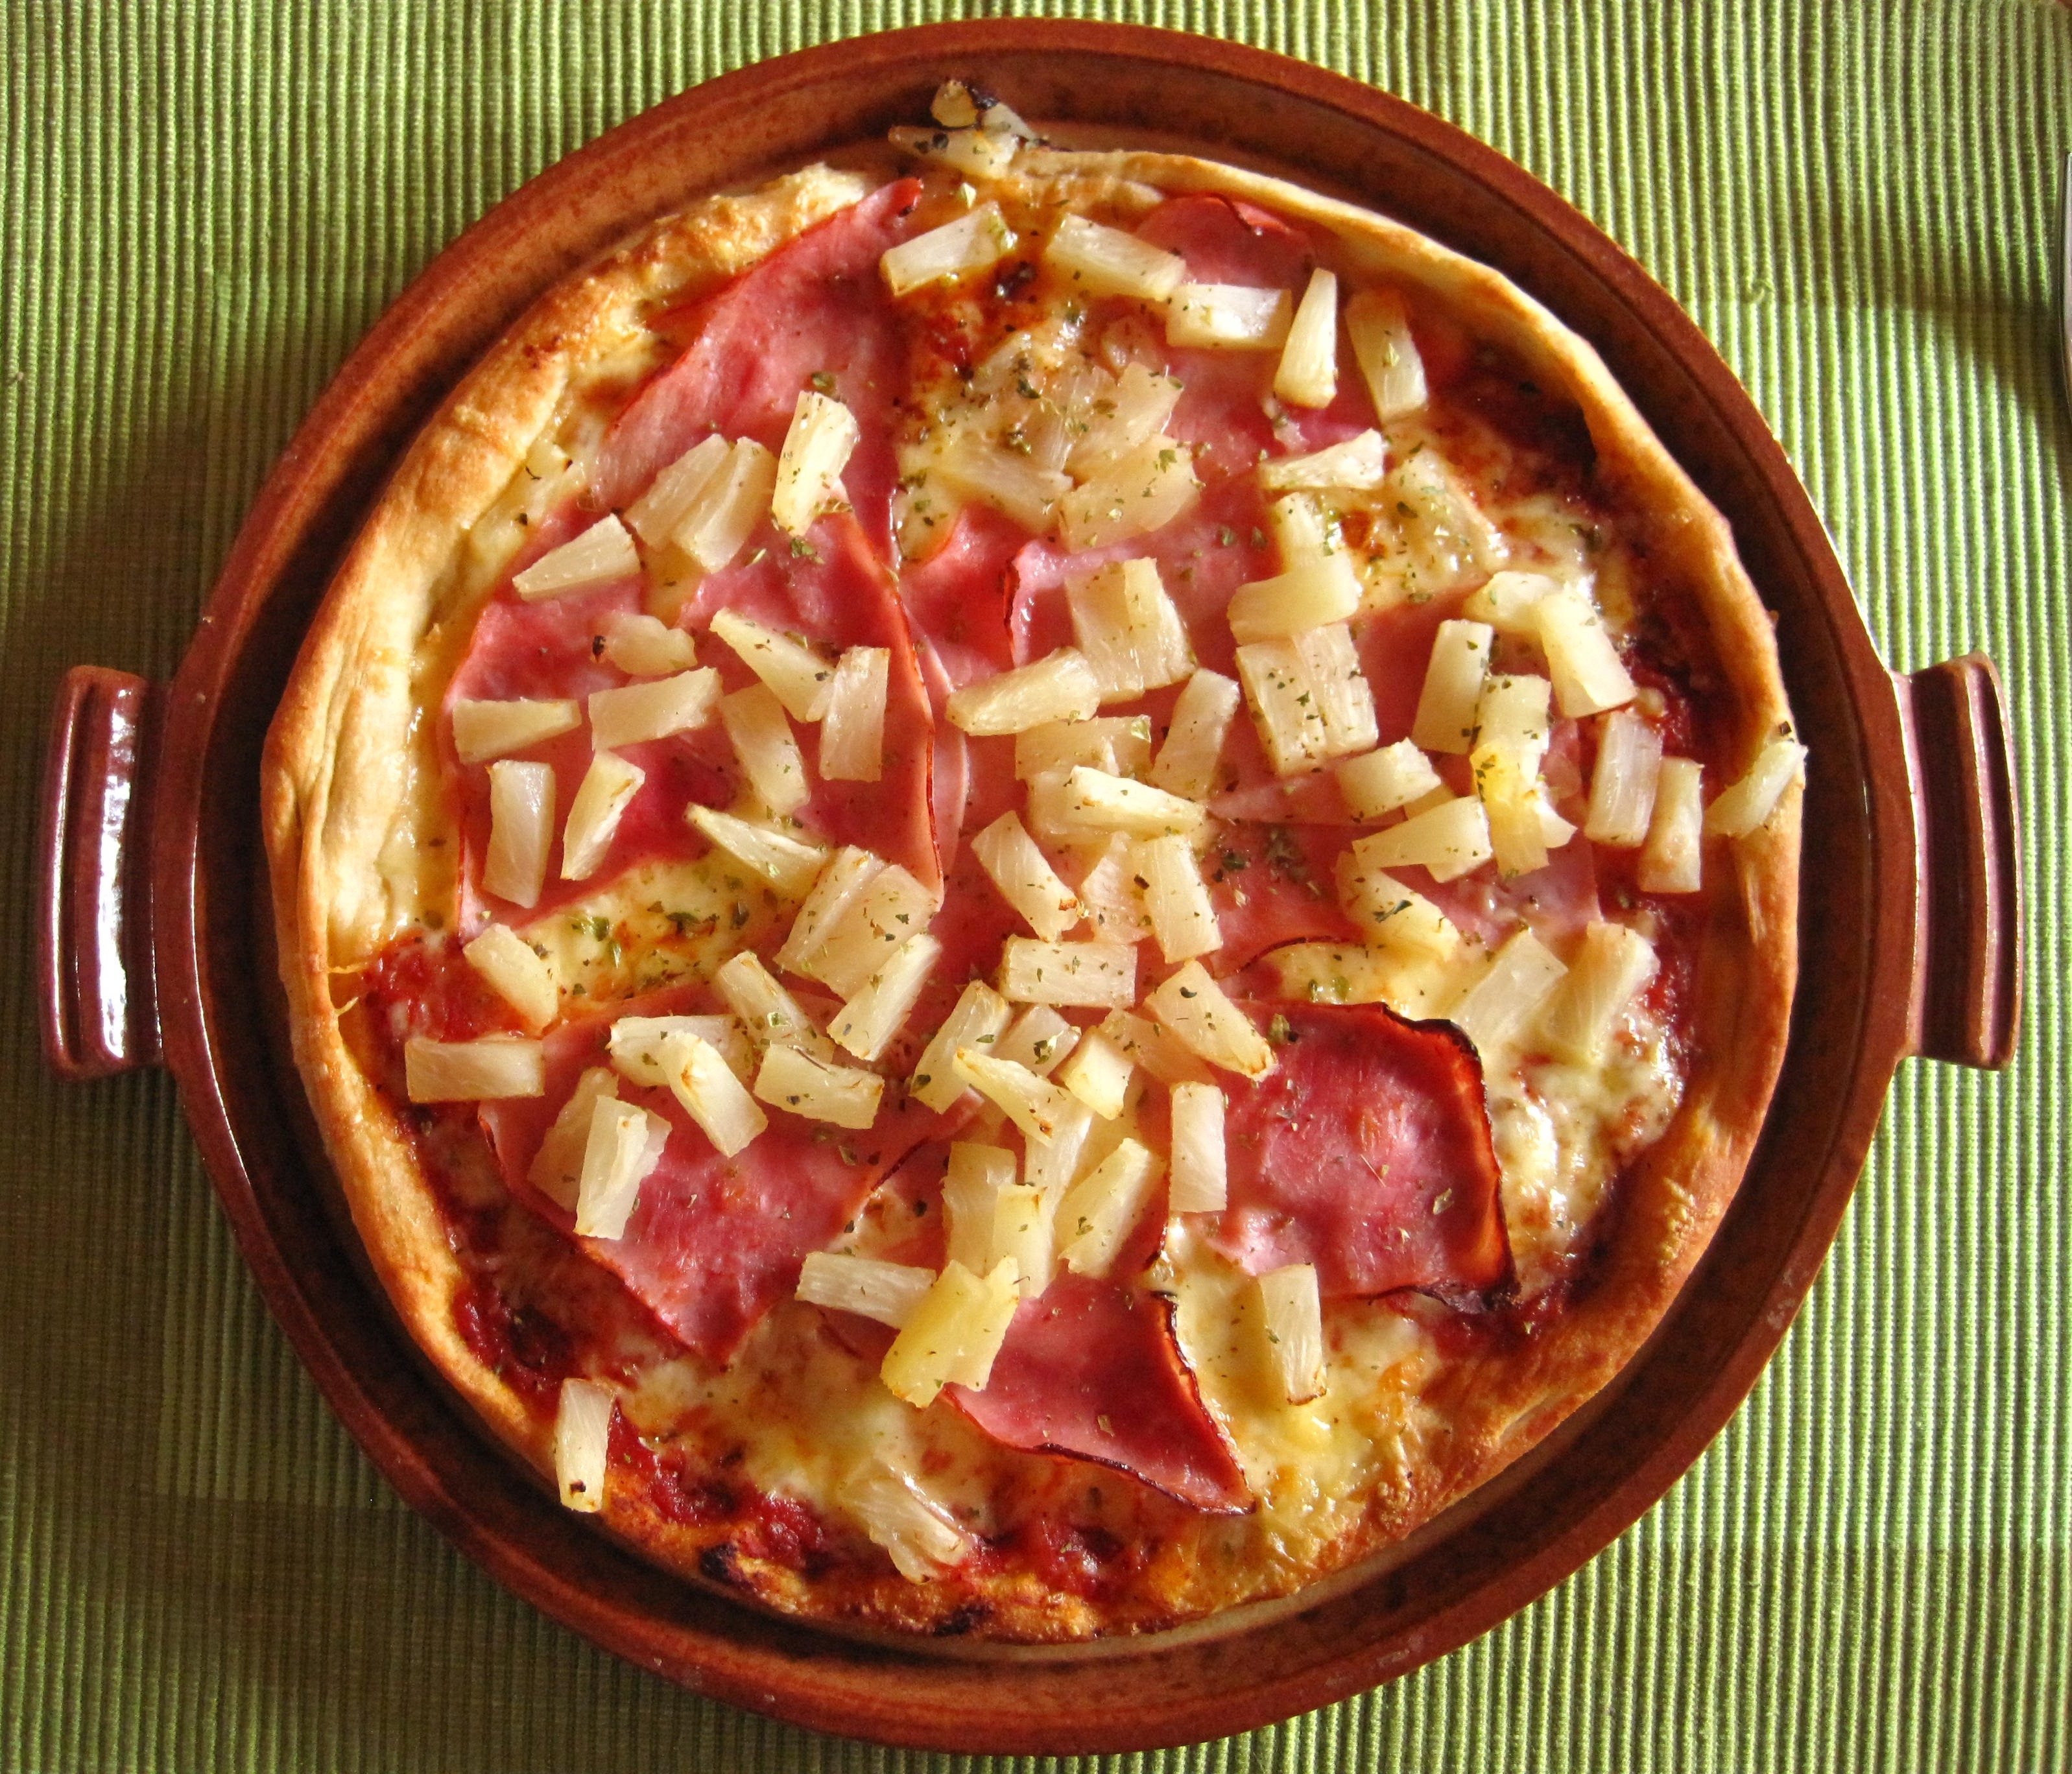
dish, meal, food, produce, vegetable, meat, lunch, cuisine, delicious, pizza, main course, nutrition, tasty, court, italian, hot meal, pizza hawaiian, pizza plate, pasta dish